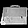
Label: Bag